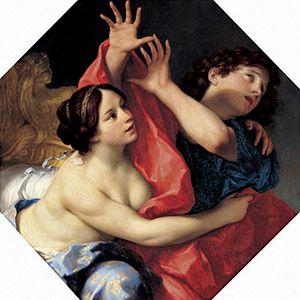
Carlo Cignani est un peintre italien baroque des XVIIᵉ et XVIIIᵉ siècles appartenant à l'école bolonaise.